Bena, Victoria

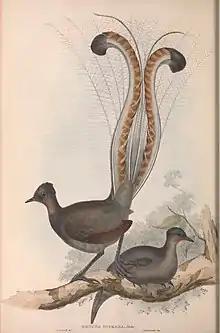
The lyrebird was once common in the area. This was reflected in the title of the first published history of the region, "The Land of the Lyre Bird" (1920).

Agricultural pursuits became important around Bena, particularly dairying. A butter factory was proposed by R. J. Fuller in 1892, and it opened for business the following year.